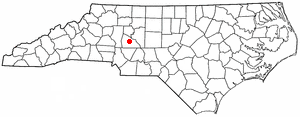
Salisbury (North Carolina)
Salisburys beliggenhed i North Carolina
Salisbury er hovedbyen i Rowan County i North Carolina, USA. I 2000 havde byen 26.462 indbyggere. Salisbury har spillet en rolle i USA's historie med blandt andet et stort fængsel til krigsfanger under den amerikanske borgerkrig. Den har mange fredede bygninger, især store herskabshuse.